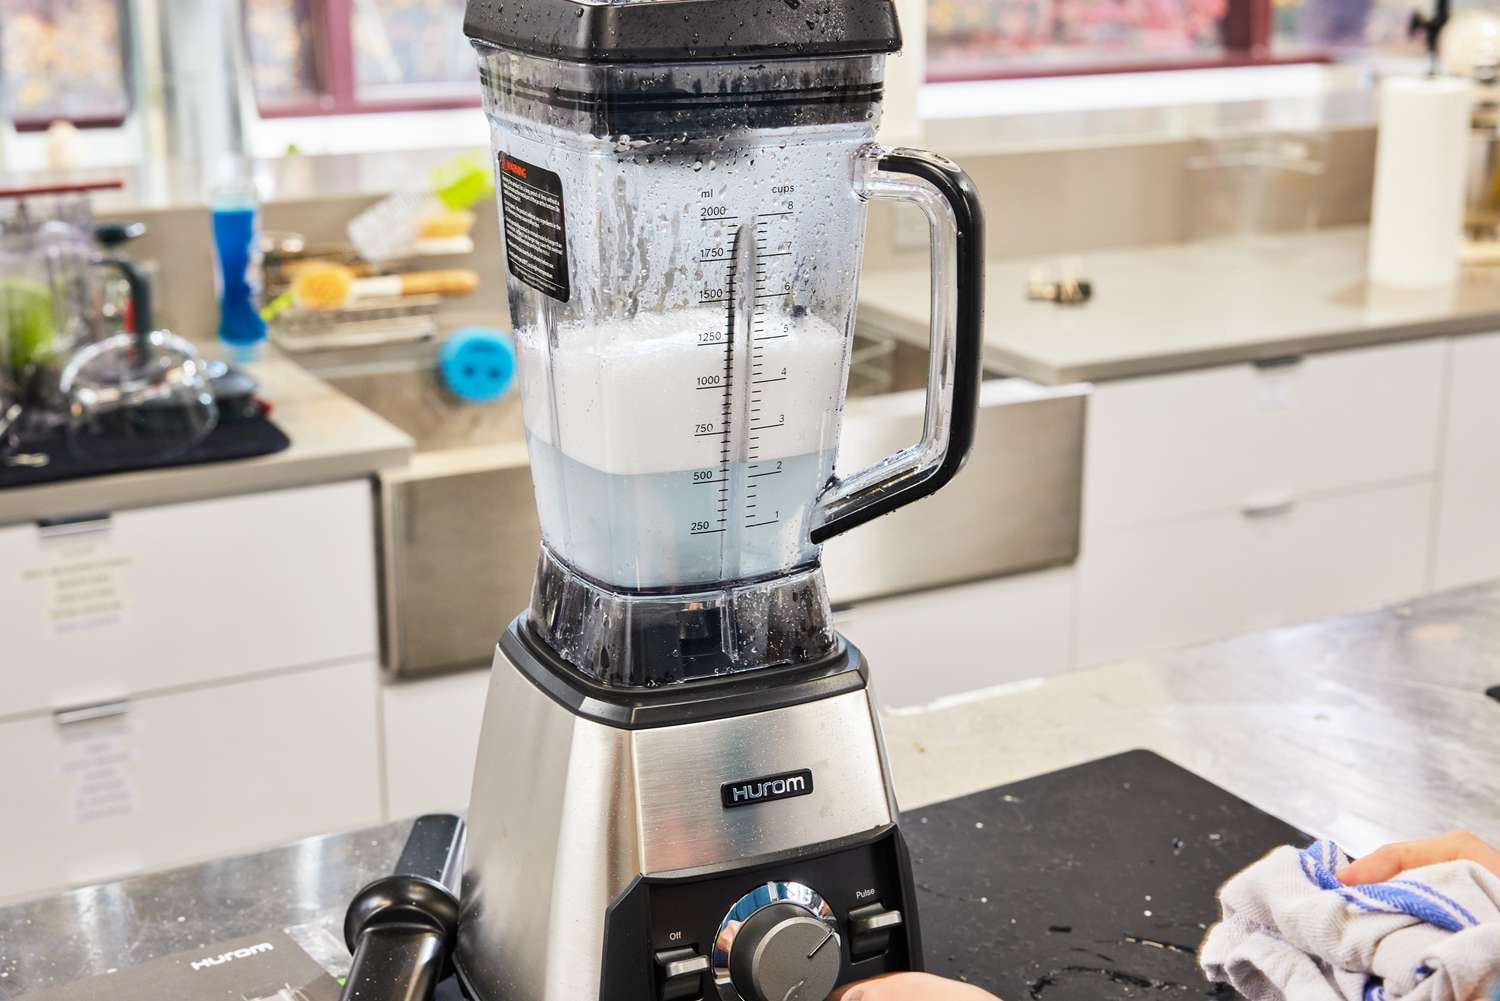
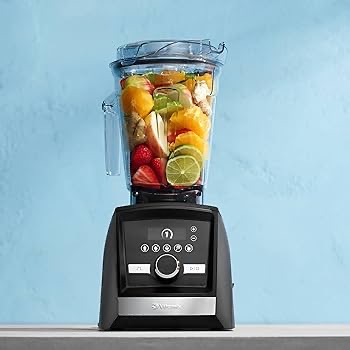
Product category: items_blender
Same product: no